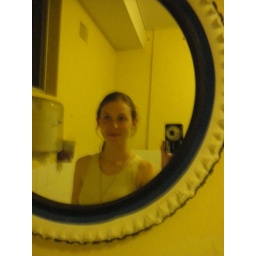
self portrait in a bike tire mirror